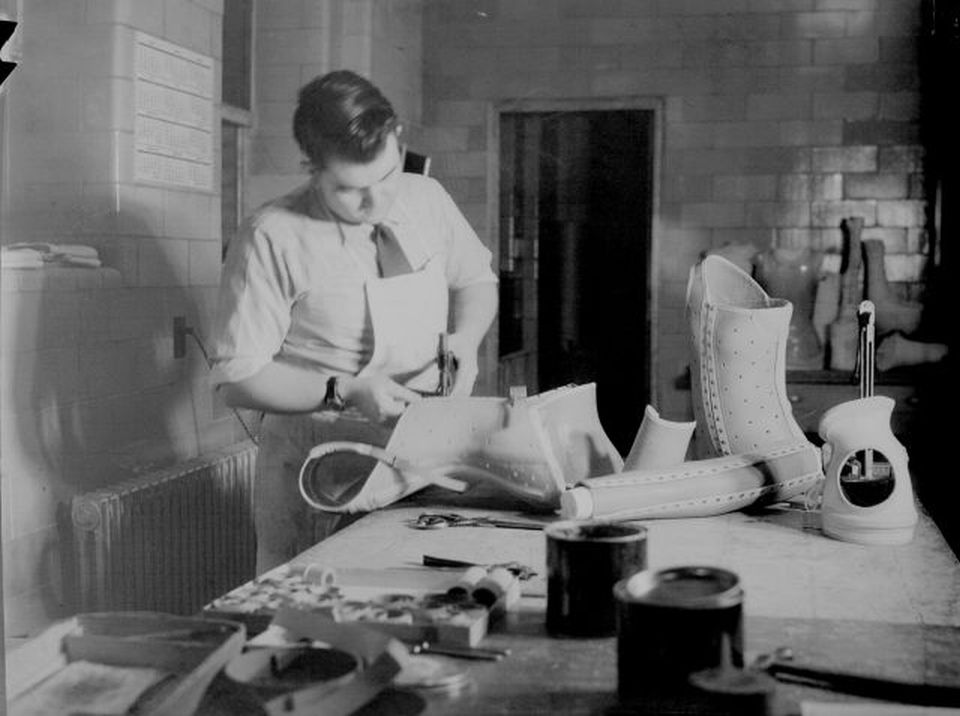
We see a man who makes orthopedic implants at Sainte-Justine Hospital in Montreal, monochrome black-and-white photograph
Specialty: orthopedic surgery